Giovanni Spertini

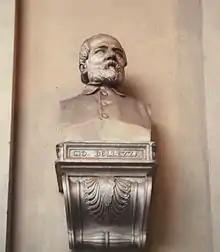
"Bust of sculptor Giovanni Bellezza", (1876) located at Brera, Milan.

Beginning in 1836, he studied sculpture at the Brera Academy, and then privately under Gianmaria Benzoni, Giovanni Antonio Labus, and Pietro Magni (sculptor). He became an honorary associate at the Brera.